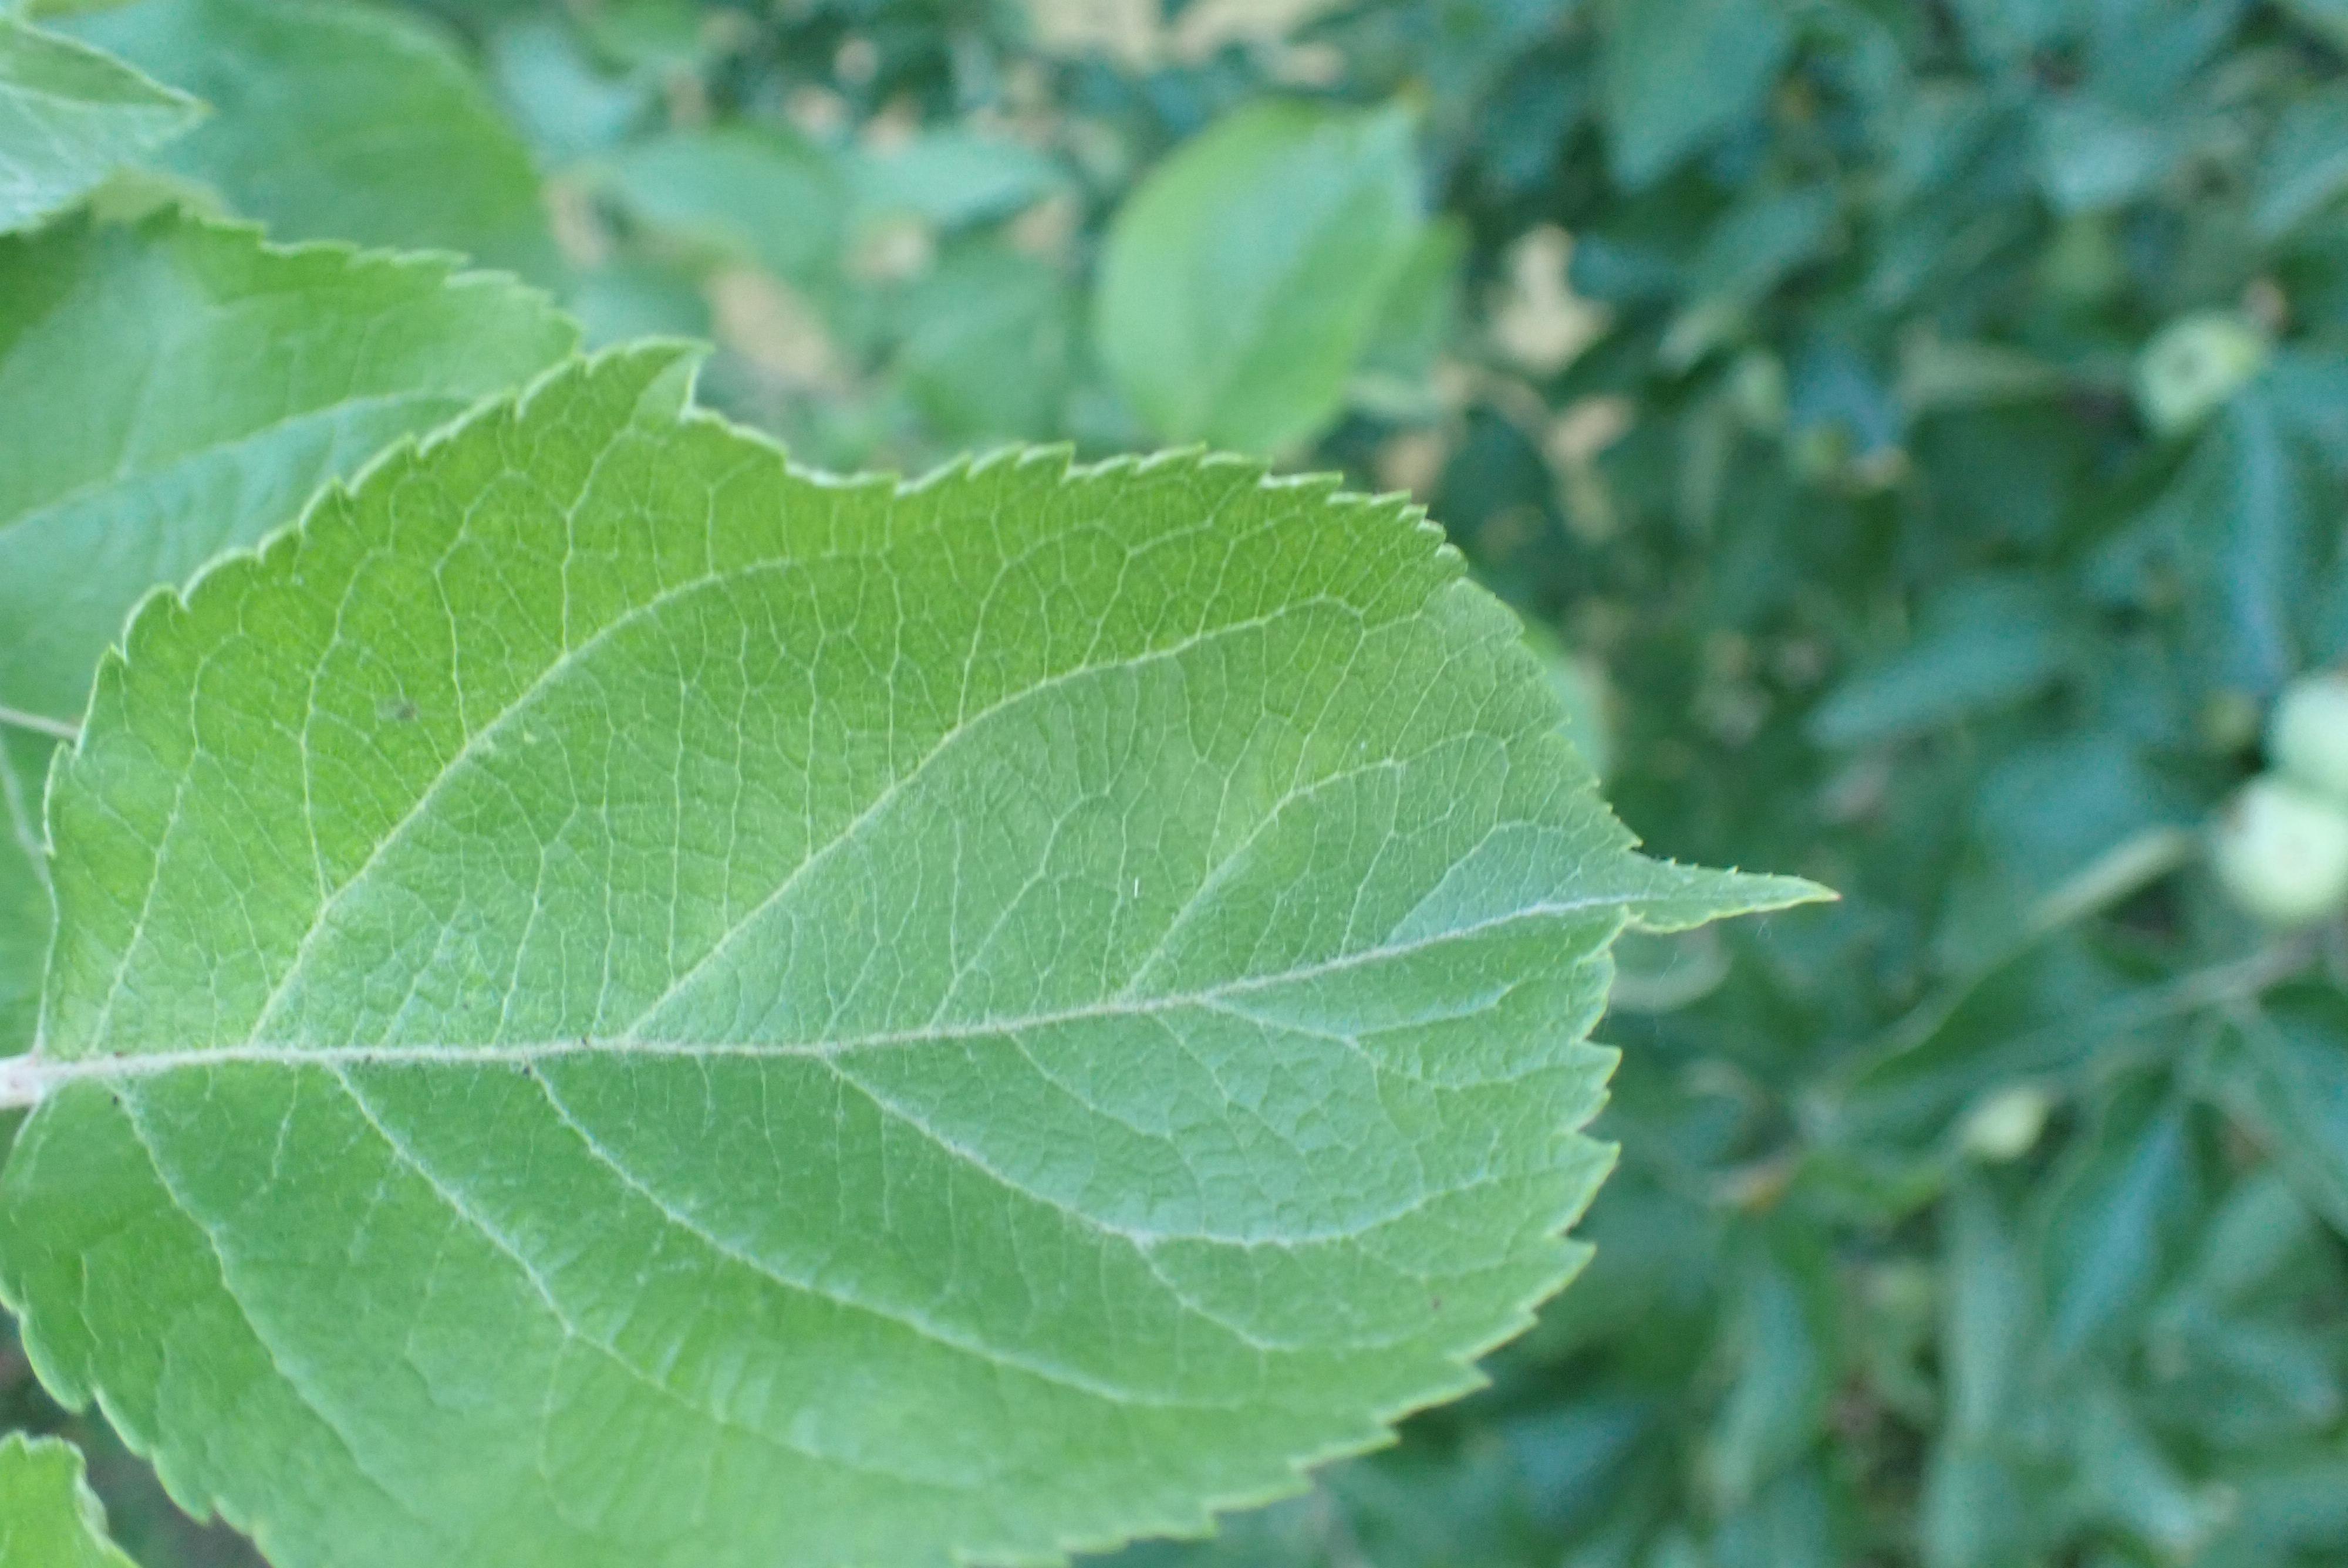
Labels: healthy